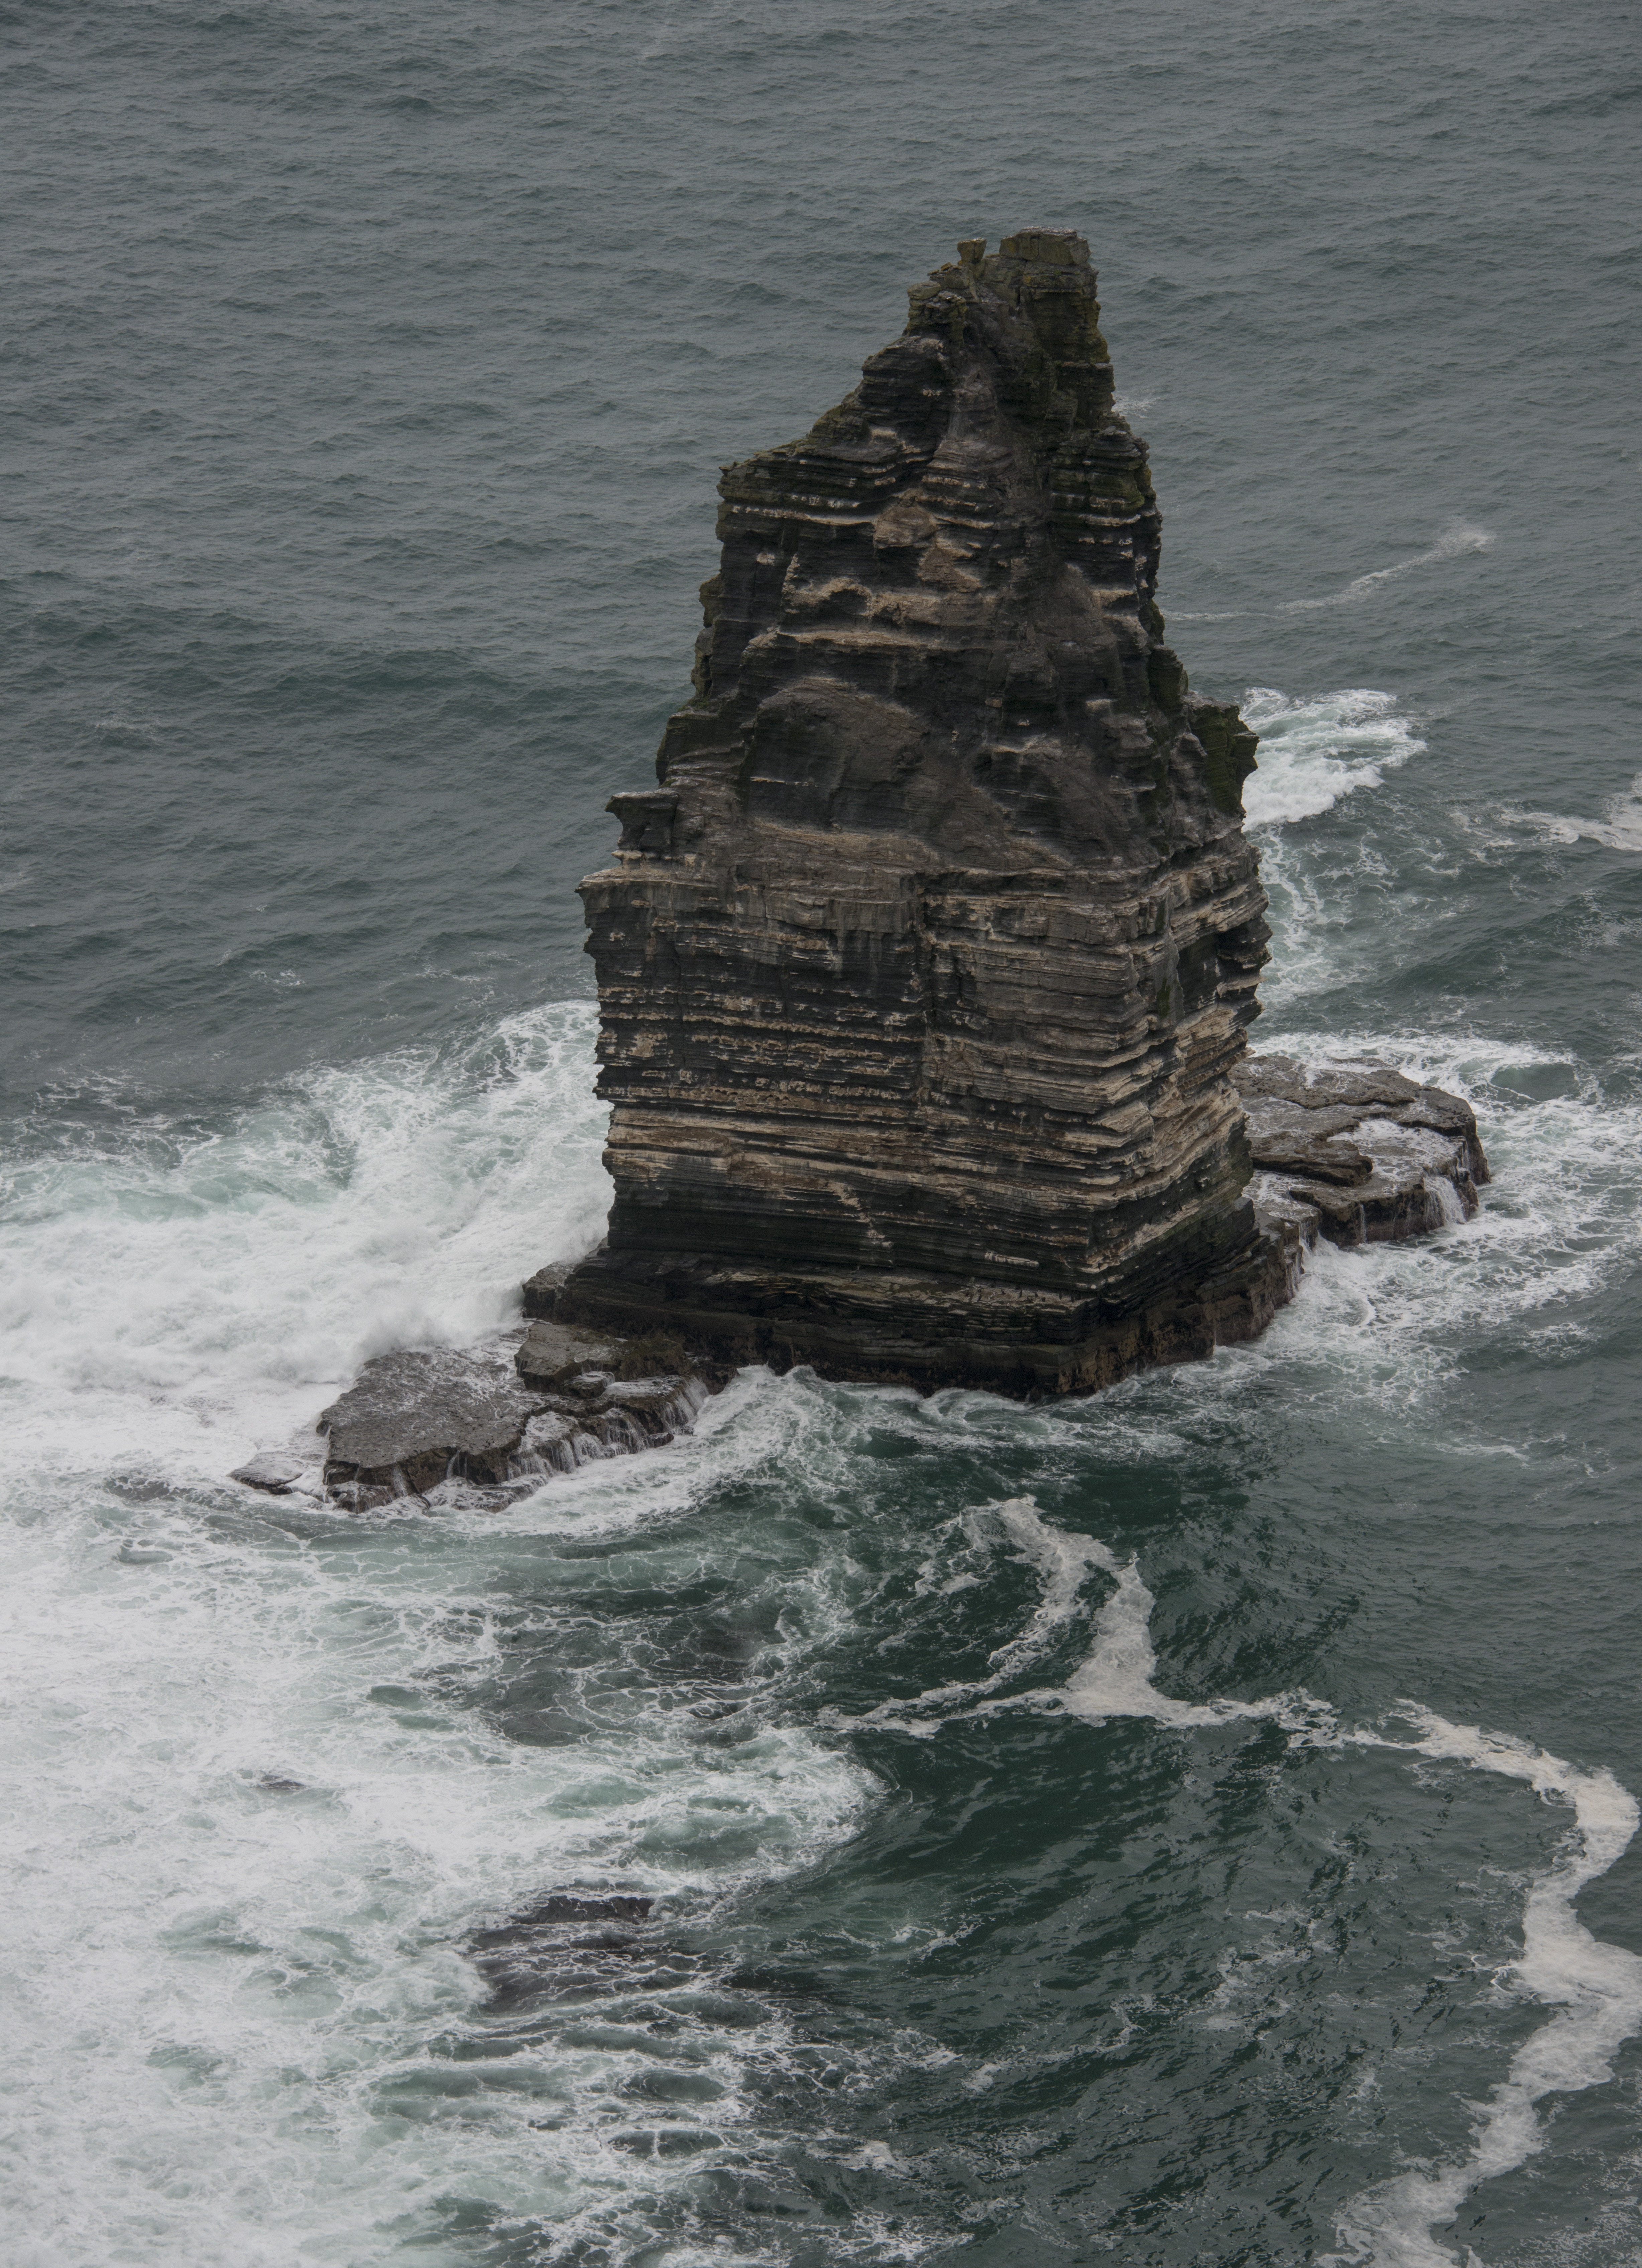
sea, coast, water, nature, rock, ocean, shore, wave, cliff, tower, bay, stack, terrain, material, ireland, breakwater, cape, islet, cliffs of moher, wind wave